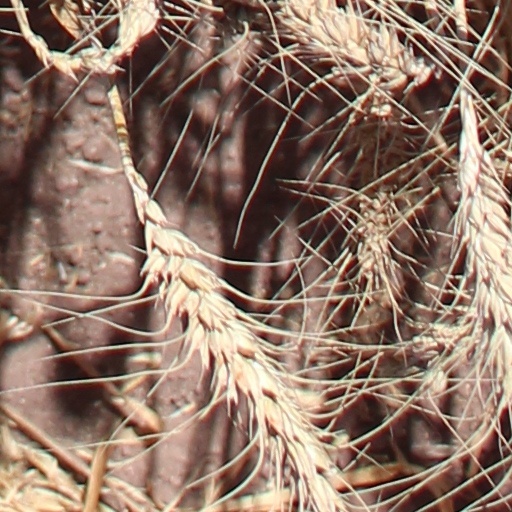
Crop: wheat